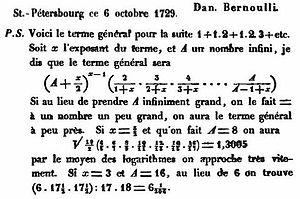
Daniel Bernoulli, Lettre à Goldbach, 1729-10-06
En mathématiques, la fonction gamma est une fonction complexe, considérée également comme une fonction spéciale. Elle prolonge la fonction factorielle à l'ensemble des nombres complexes : on a pour tout entier n > 0 : Γ =! = 1×2×...×.